Shindaita Station

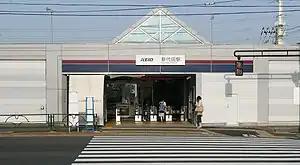
Station entrance, May 2011

is a railway station on the Keio Inokashira Line in Setagaya, Tokyo, Japan, operated by the private railway operator Keio Corporation.